Karni Mata Temple

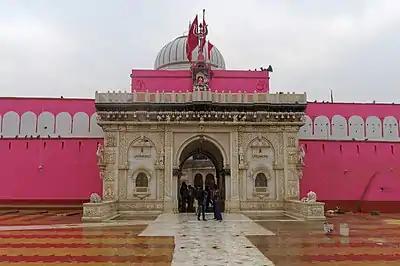
Karni Mata Temple

Karni Mata Temple of Deshnoke (Hindi: करणी माता मंदिर), also known as Madh Deshnoke, is a prominent Hindu temple dedicated to Karni Mata at the town of Deshnoke, located 30 km south of Bikaner, in Rajasthan. It has become the most important pilgrimage site for devotees of "Charani" "sagatis" after access to Hinglaj was restricted following the partition of India. The temple is also a popular destination for tourists and pilgrims and is renowned, both in India and internationally, as the "Temple of Rats" due to the numerous rodents known as "kābā" which are considered holy and treated with utmost care by devotees. This is sometimes upheld as exemplary of an "environmentally conscious Hindu ethos". The temple draws visitors from across the country for blessings, as well as curious tourists from around the world.